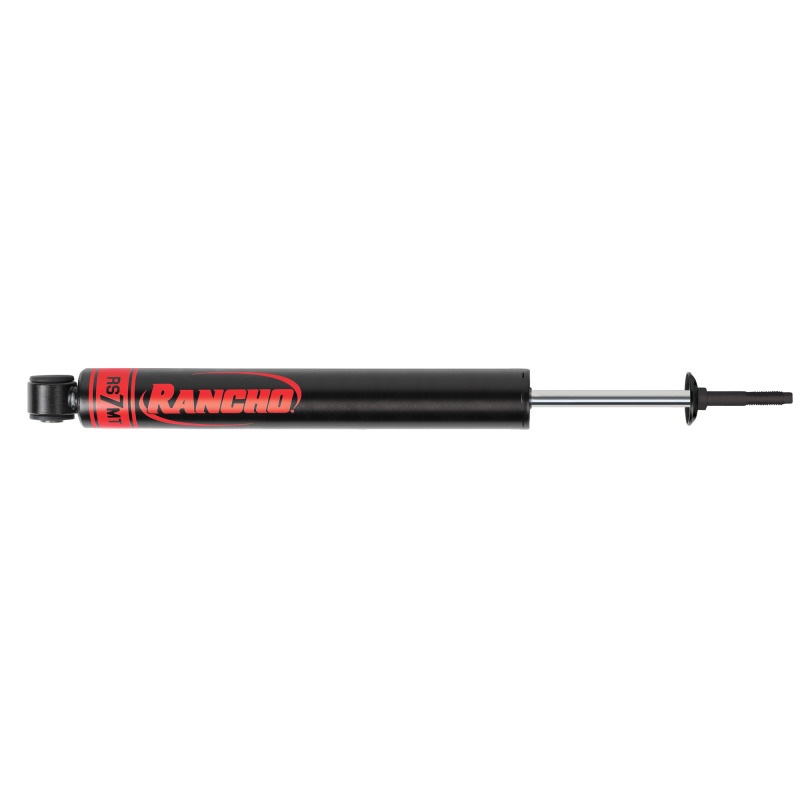
Rancho 07-18 Jeep Wrangler JK RS7MT Shock
Application tuned for precision on-road and off-road handling, Rancho® RS7MT® monotube shocks are highly effective in the dissipation of heat, making them ideal for extreme off-road use and larger wheel and tire packages. RS7MT shocks feature an integrated dirt wiper sealing system that keeps dirt and debris out, hardened piston rod that resists scuffs and corrosion plus an internal rebound bumper to smooth out your ride on any terrain. This Part Fits: Year Make Model Submodel 2011 Jeep Wrangler 70th Anniversary 2016 Jeep Wrangler 75th Anniversary 2007-2017 Jeep Wrangler Rubicon 2007-2017 Jeep Wrangler Sahara 2010-2017 Jeep Wrangler Sport 2016 Jeep Wrangler Sport S 2011 Jeep Wrangler Unlimited 70th Anniversary 2016 Jeep Wrangler Unlimited 75th Anniversary 2007-2017 Jeep Wrangler Unlimited Rubicon 2007-2017 Jeep Wrangler Unlimited Sahara 2010-2017 Jeep Wrangler Unlimited Sport 2016 Jeep Wrangler Unlimited Sport S 2007-2010 Jeep Wrangler Unlimited X 2007-2010 Jeep Wrangler X 2018 Jeep Wrangler JK Rubicon 2018 Jeep Wrangler JK Sahara 2018 Jeep Wrangler JK Sport 2018 Jeep Wrangler JK Sport S 2018 Jeep Wrangler JK Unlimited Rubicon 2018 Jeep Wrangler JK Unlimited Sahara 2018 Jeep Wrangler JK Unlimited Sport 2018 Jeep Wrangler JK Unlimited Sport S
Brand: Rancho
Category: Vehicles & Parts > Vehicle Parts & Accessories > Motor Vehicle Parts > Motor Vehicle Suspension Parts > Shock Absorbers